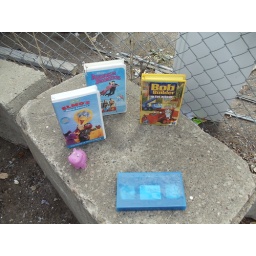
Some tapes by a garbage can. The tape in the blue box is a rare Muhammed Ali Boxing video.